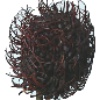
Label: Rambutan 1